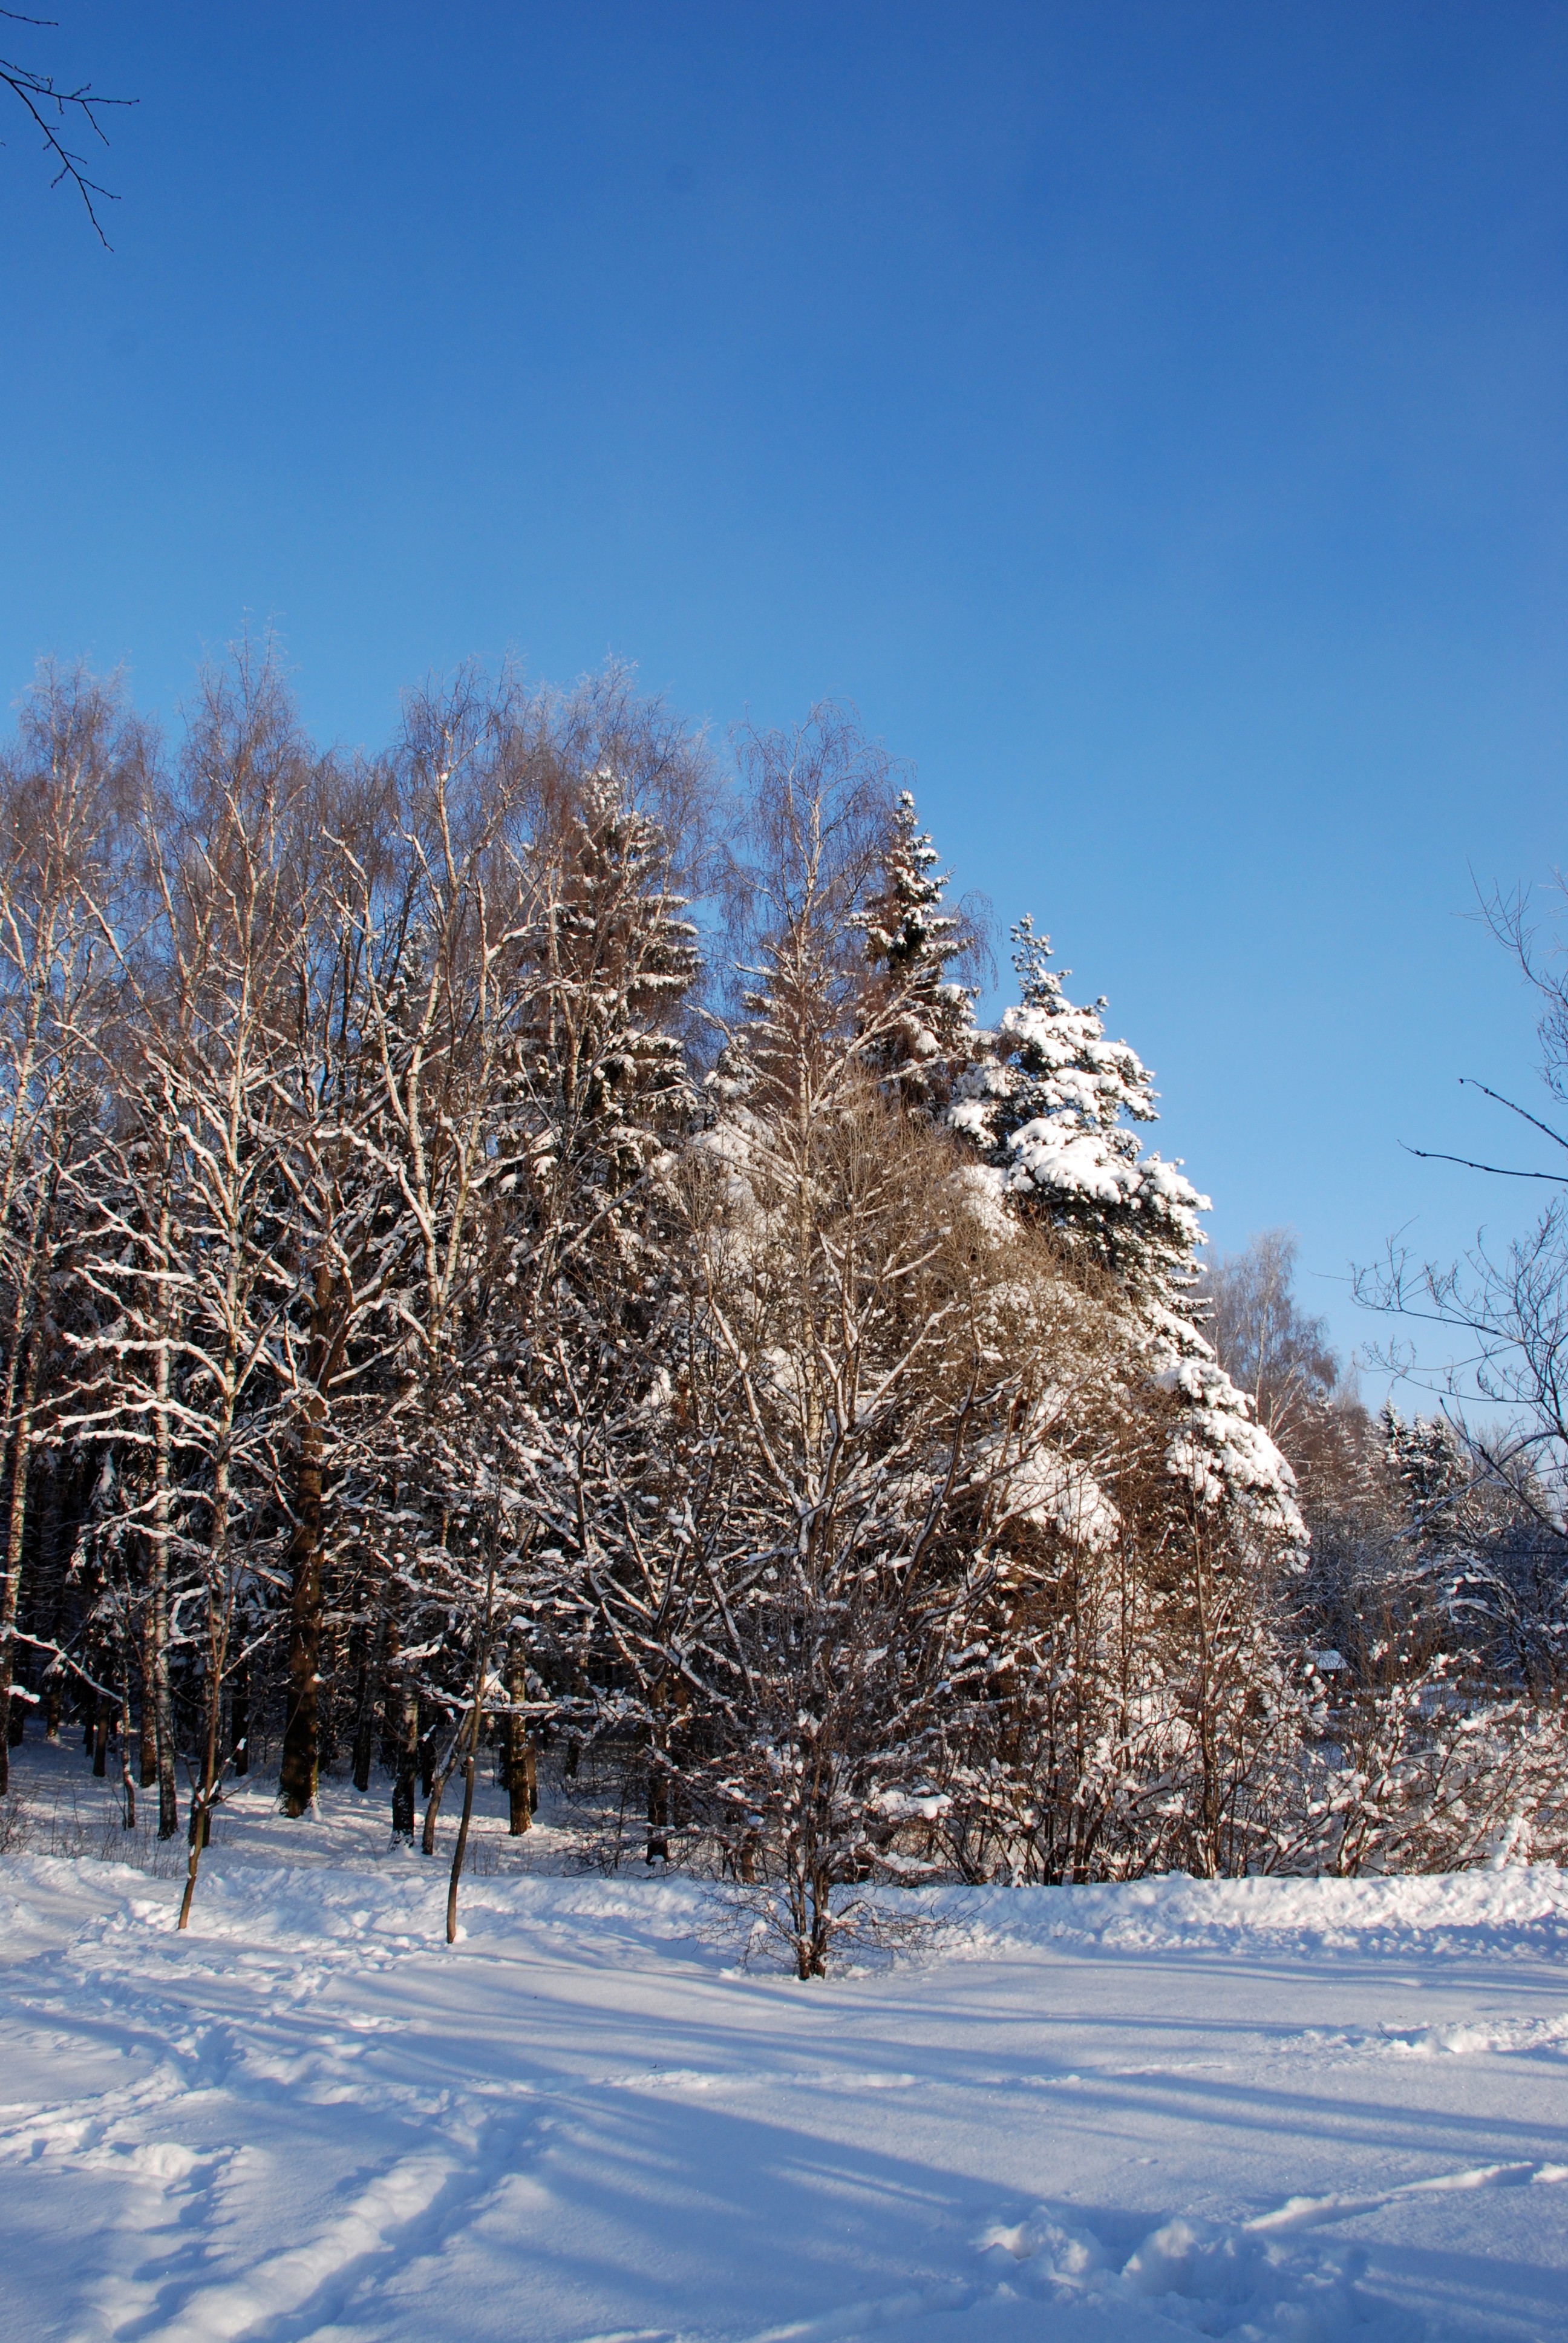
landscape, tree, nature, mountain, snow, winter, plant, sunlight, frost, city, mountain range, ice, weather, nikon, season, moscow, russia, d80, moskau, nikond80, zelenograd, moscou, freezing, woody plant